Joost Taverne

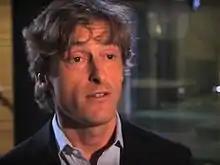
Joost Taverne (2016)

Joost Taverne (born 22 September 1971) is a Dutch politician of the People's Party for Freedom and Democracy (VVD). He was an MP between 8 November 2012 and 23 March 2017. He was previously an MP from 26 October 2010 to 19 September 2012.